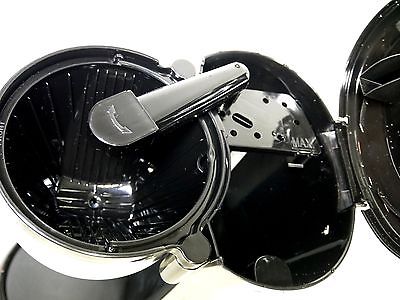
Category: coffee maker